Prontuario dei nomi locali dell'Alto Adige

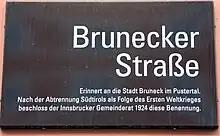
Street sign in Innsbruck, Tyrol, commemorating the city of Bruneck, set up in 1923 in response to the prohibition of the original southern Tyrolean place names.

Tolomei explained the methodology for creating Italian names in his introduction to the . The main principles are: